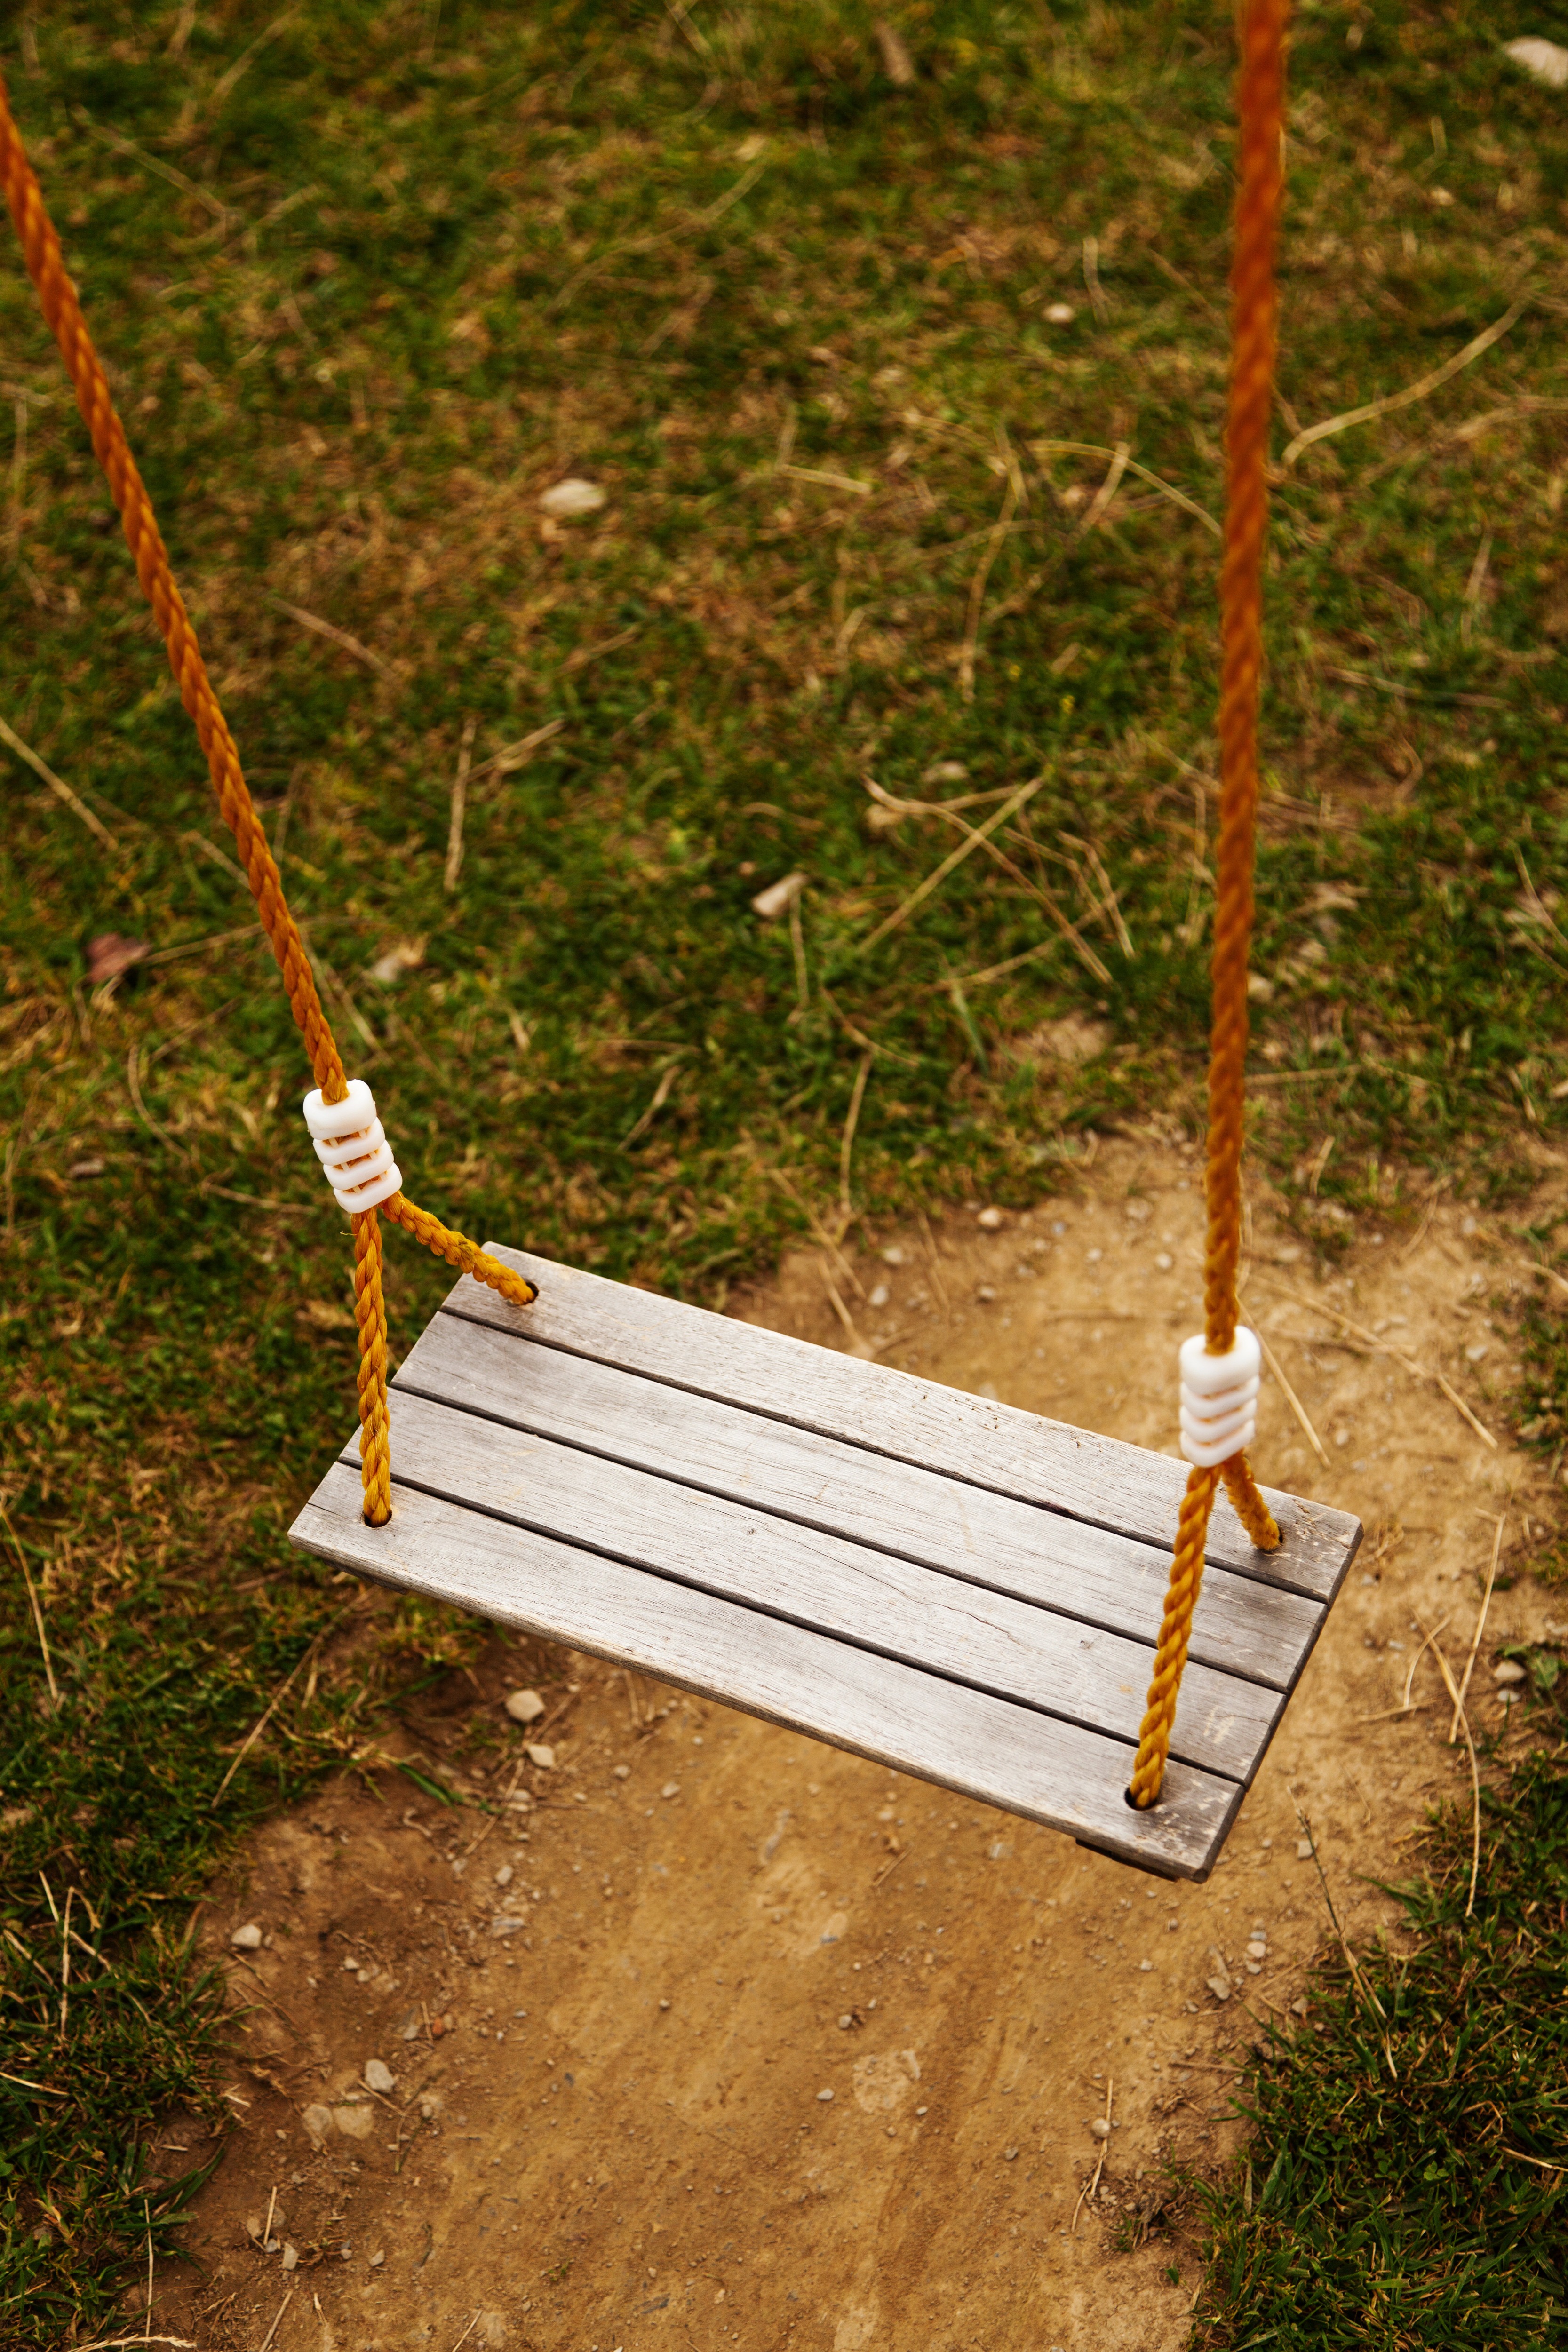
grass, outdoor, wood, lawn, play, leaf, park, soil, empty, object, lonely, swing, fun, playground, still, outdoor play equipment